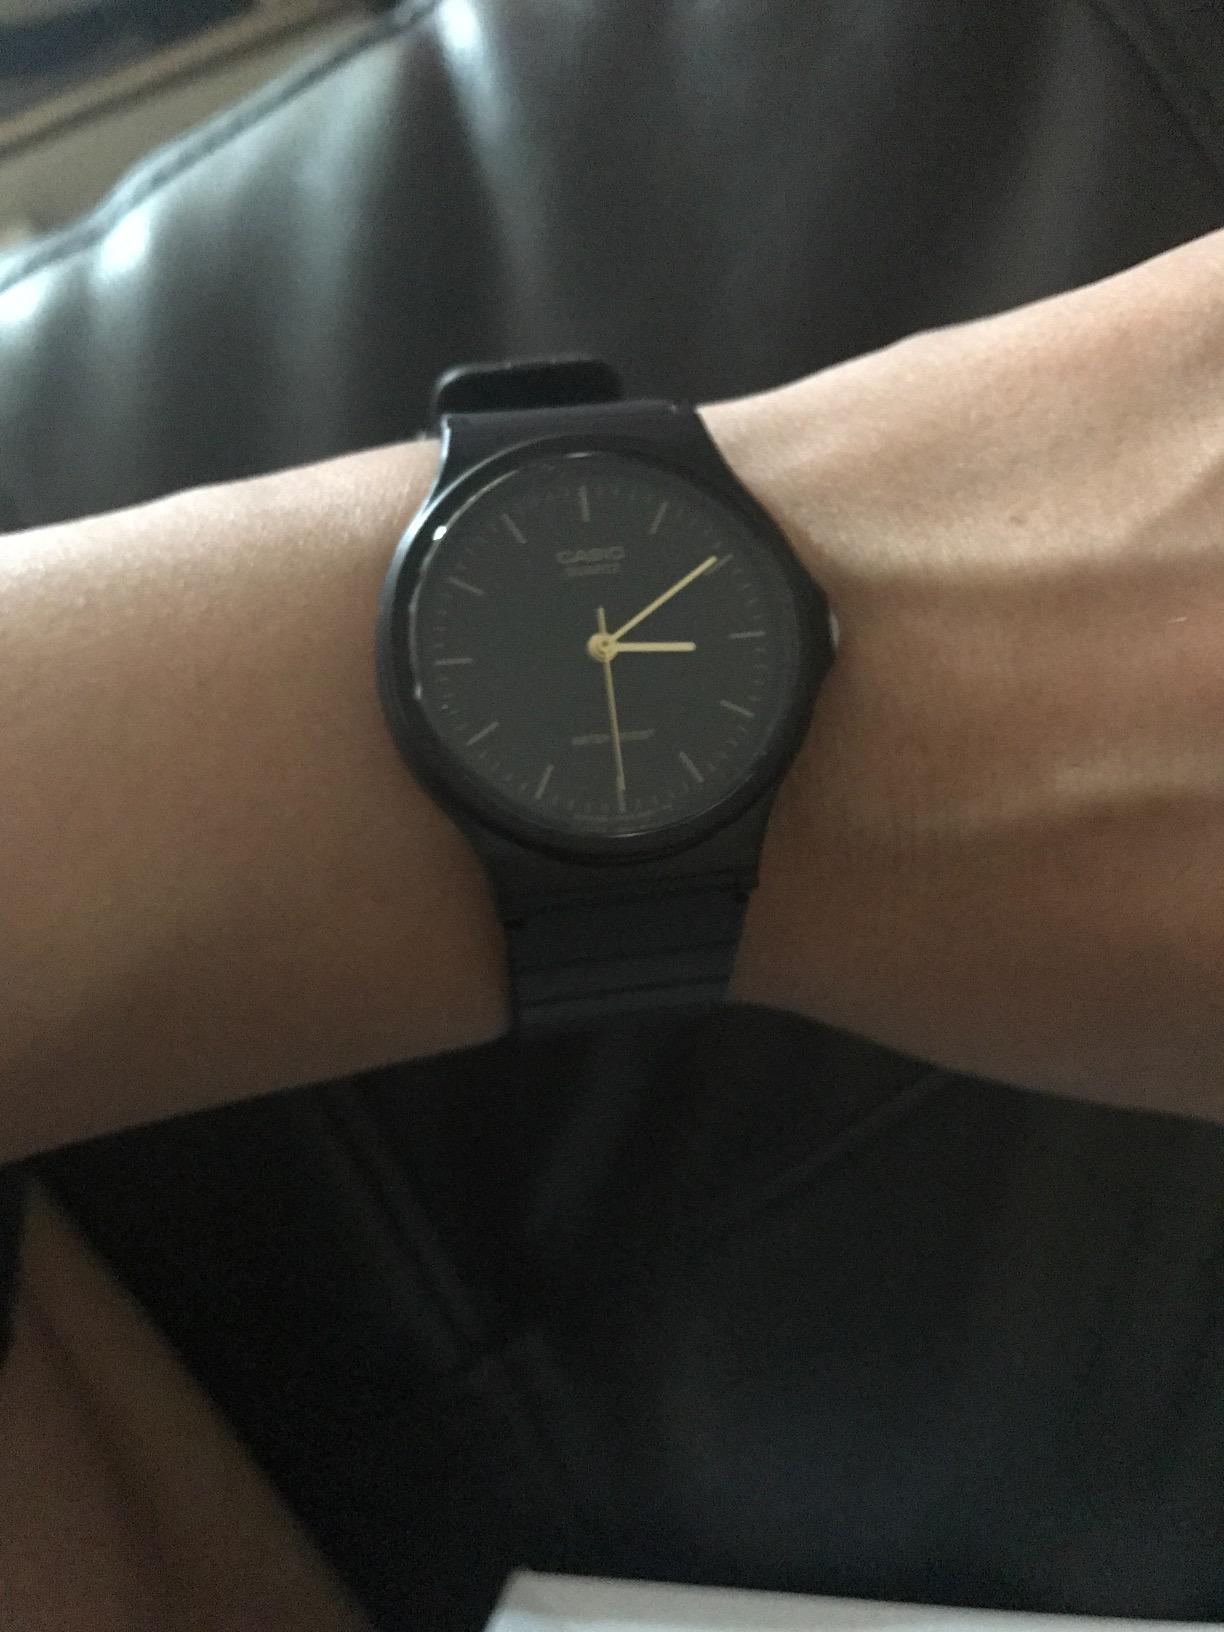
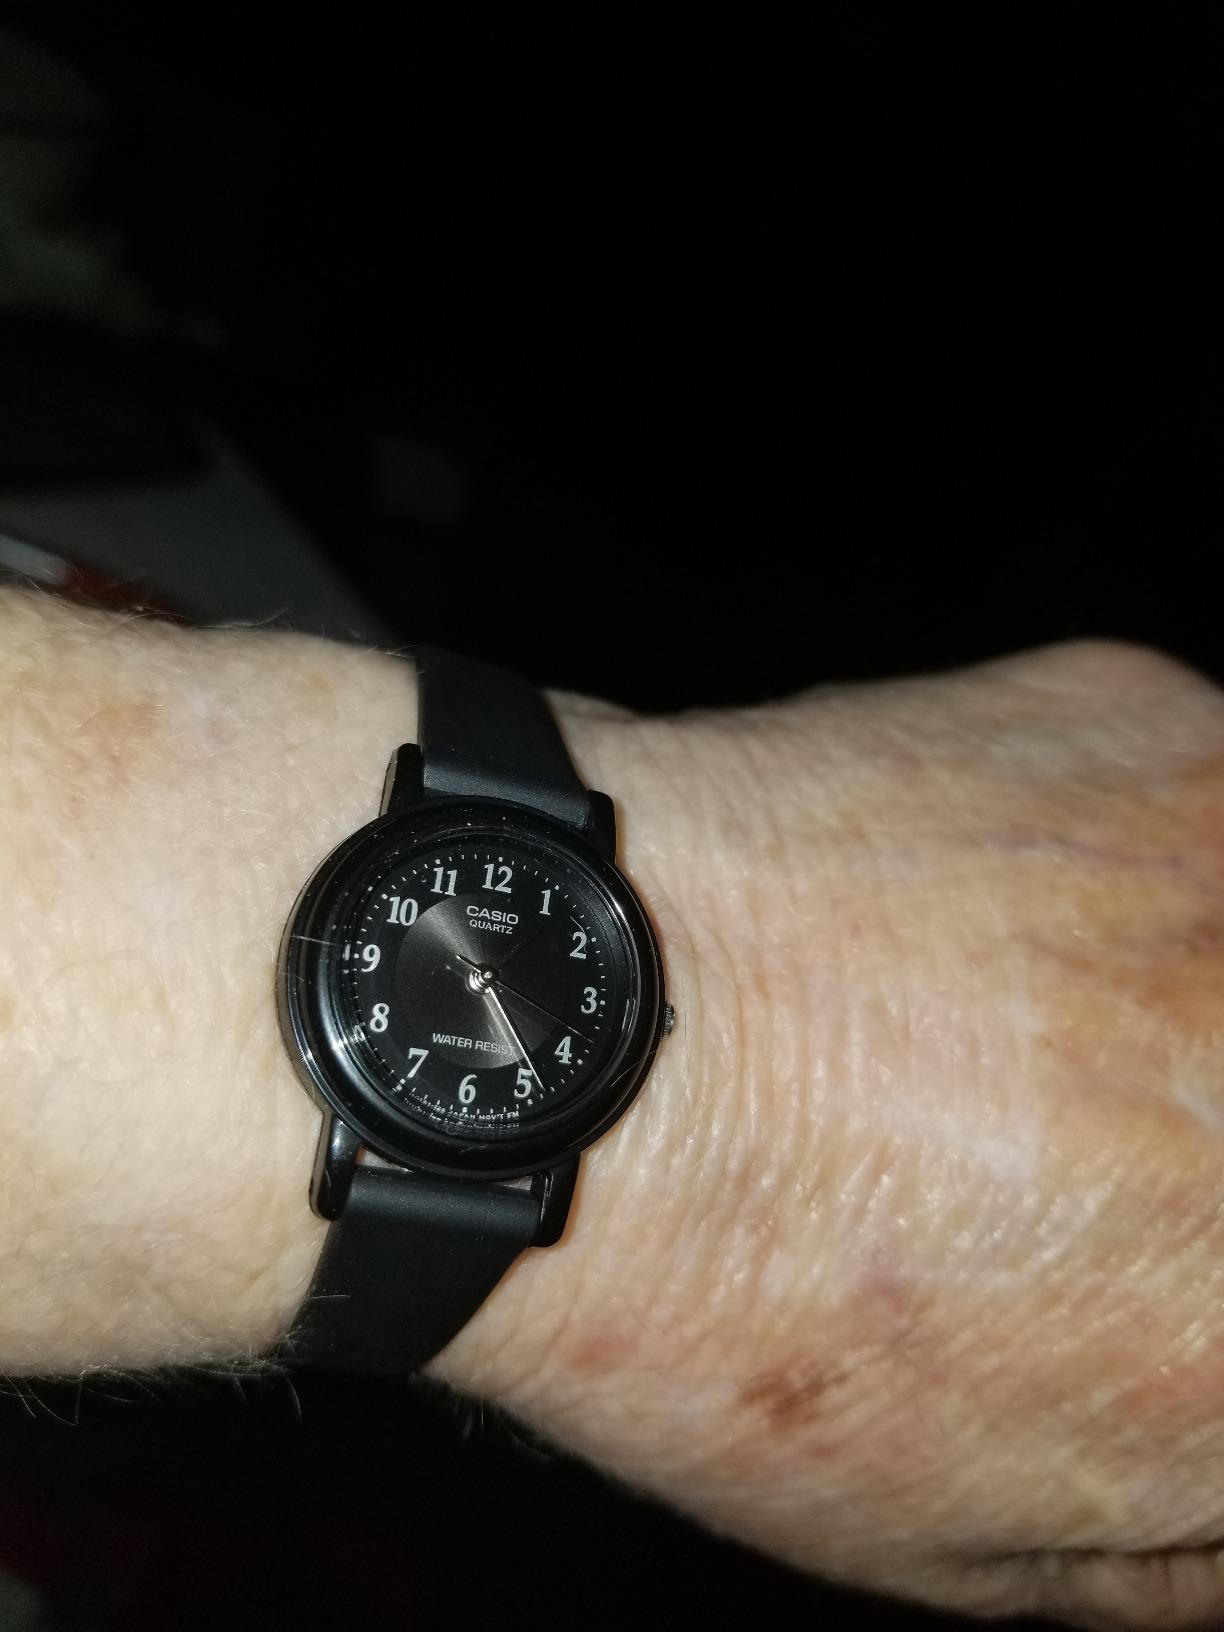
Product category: accessories_watch
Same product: no